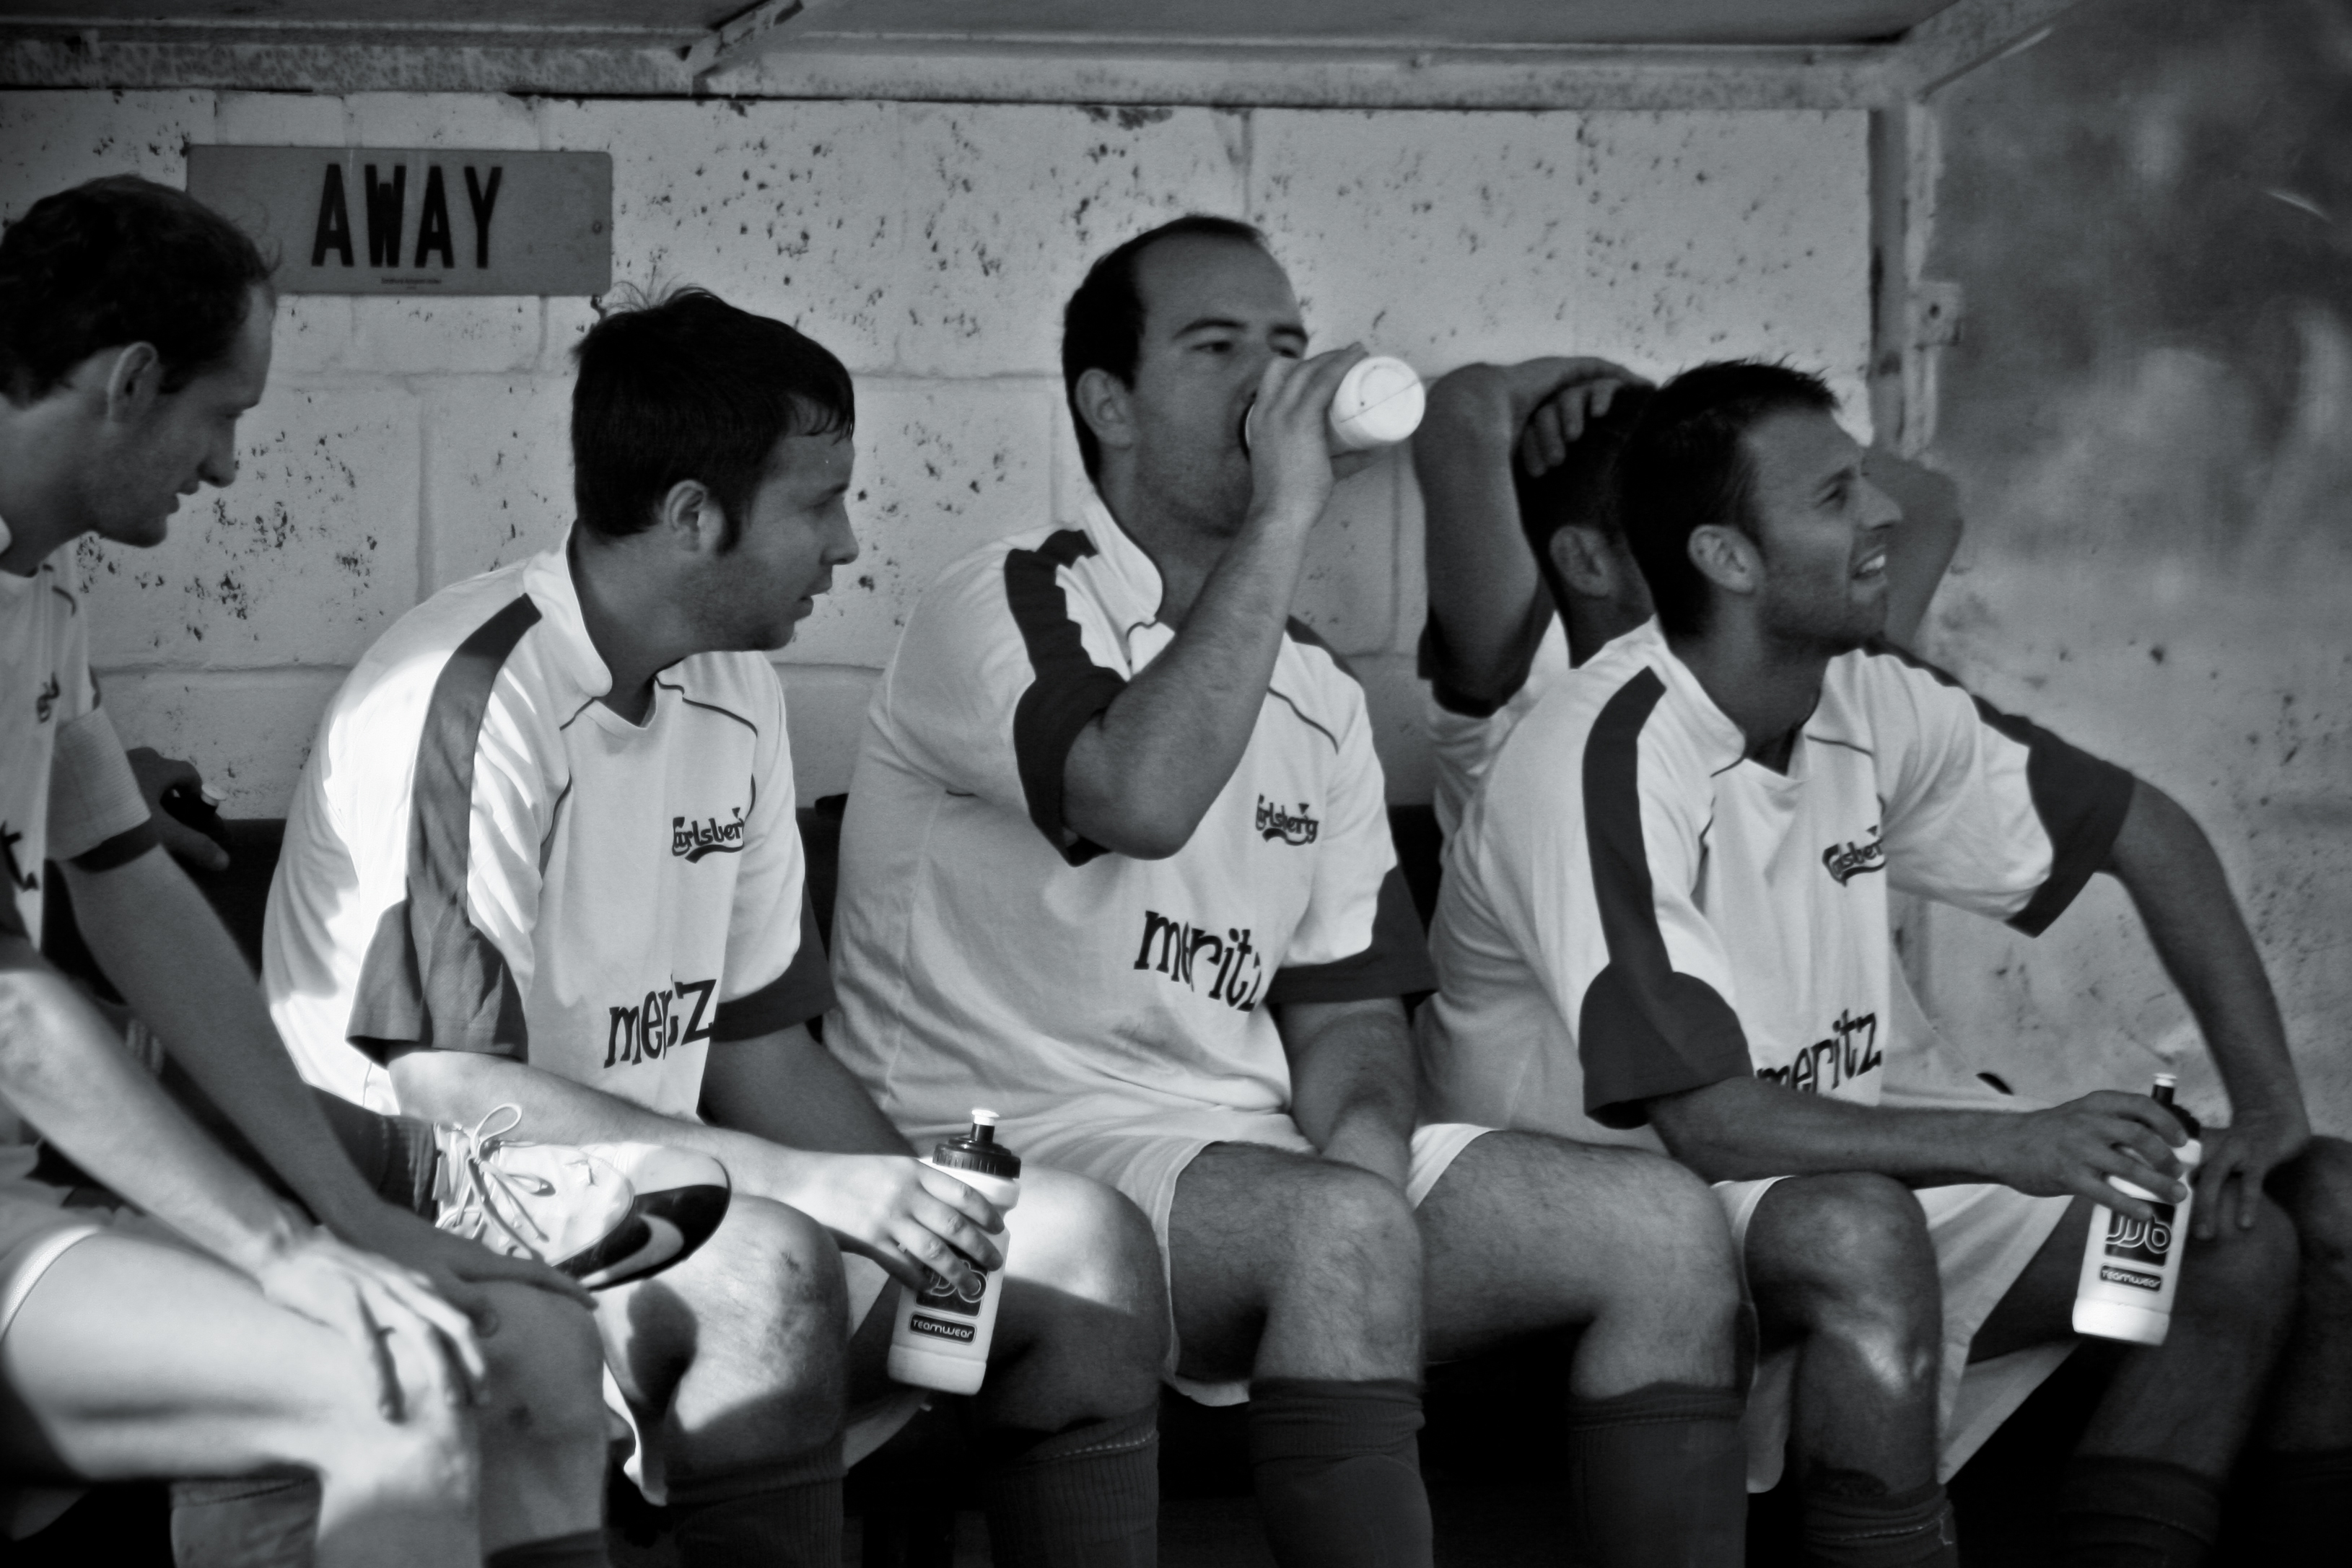
black and white, white, sport, game, soccer, black, monochrome, team, photograph, ball, match, footbal, monochrome photography, social group